Gangapur City

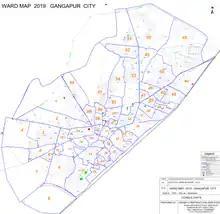
Gangapur city wards map

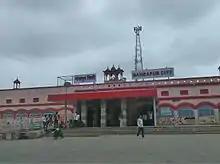
Gangapur City railway station entrance

is a railway station on the Delhi–Kota–Vadodara–Mumbai railway line and it is abbreviated as GGC. Many of the major trains on this route stop at the station. It is in the West Central Railway Zone under the Kota Division. Gangapur City is directly connected to major cities like Delhi, Mumbai, Jaipur, Kota, Agra, Indore, Mathura, Patna, Jammu, Amritsar, and Udaipur.